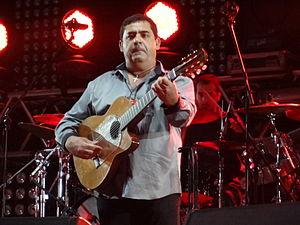
Tonino Baliardo est un guitariste français, membre du groupe Gipsy Kings.